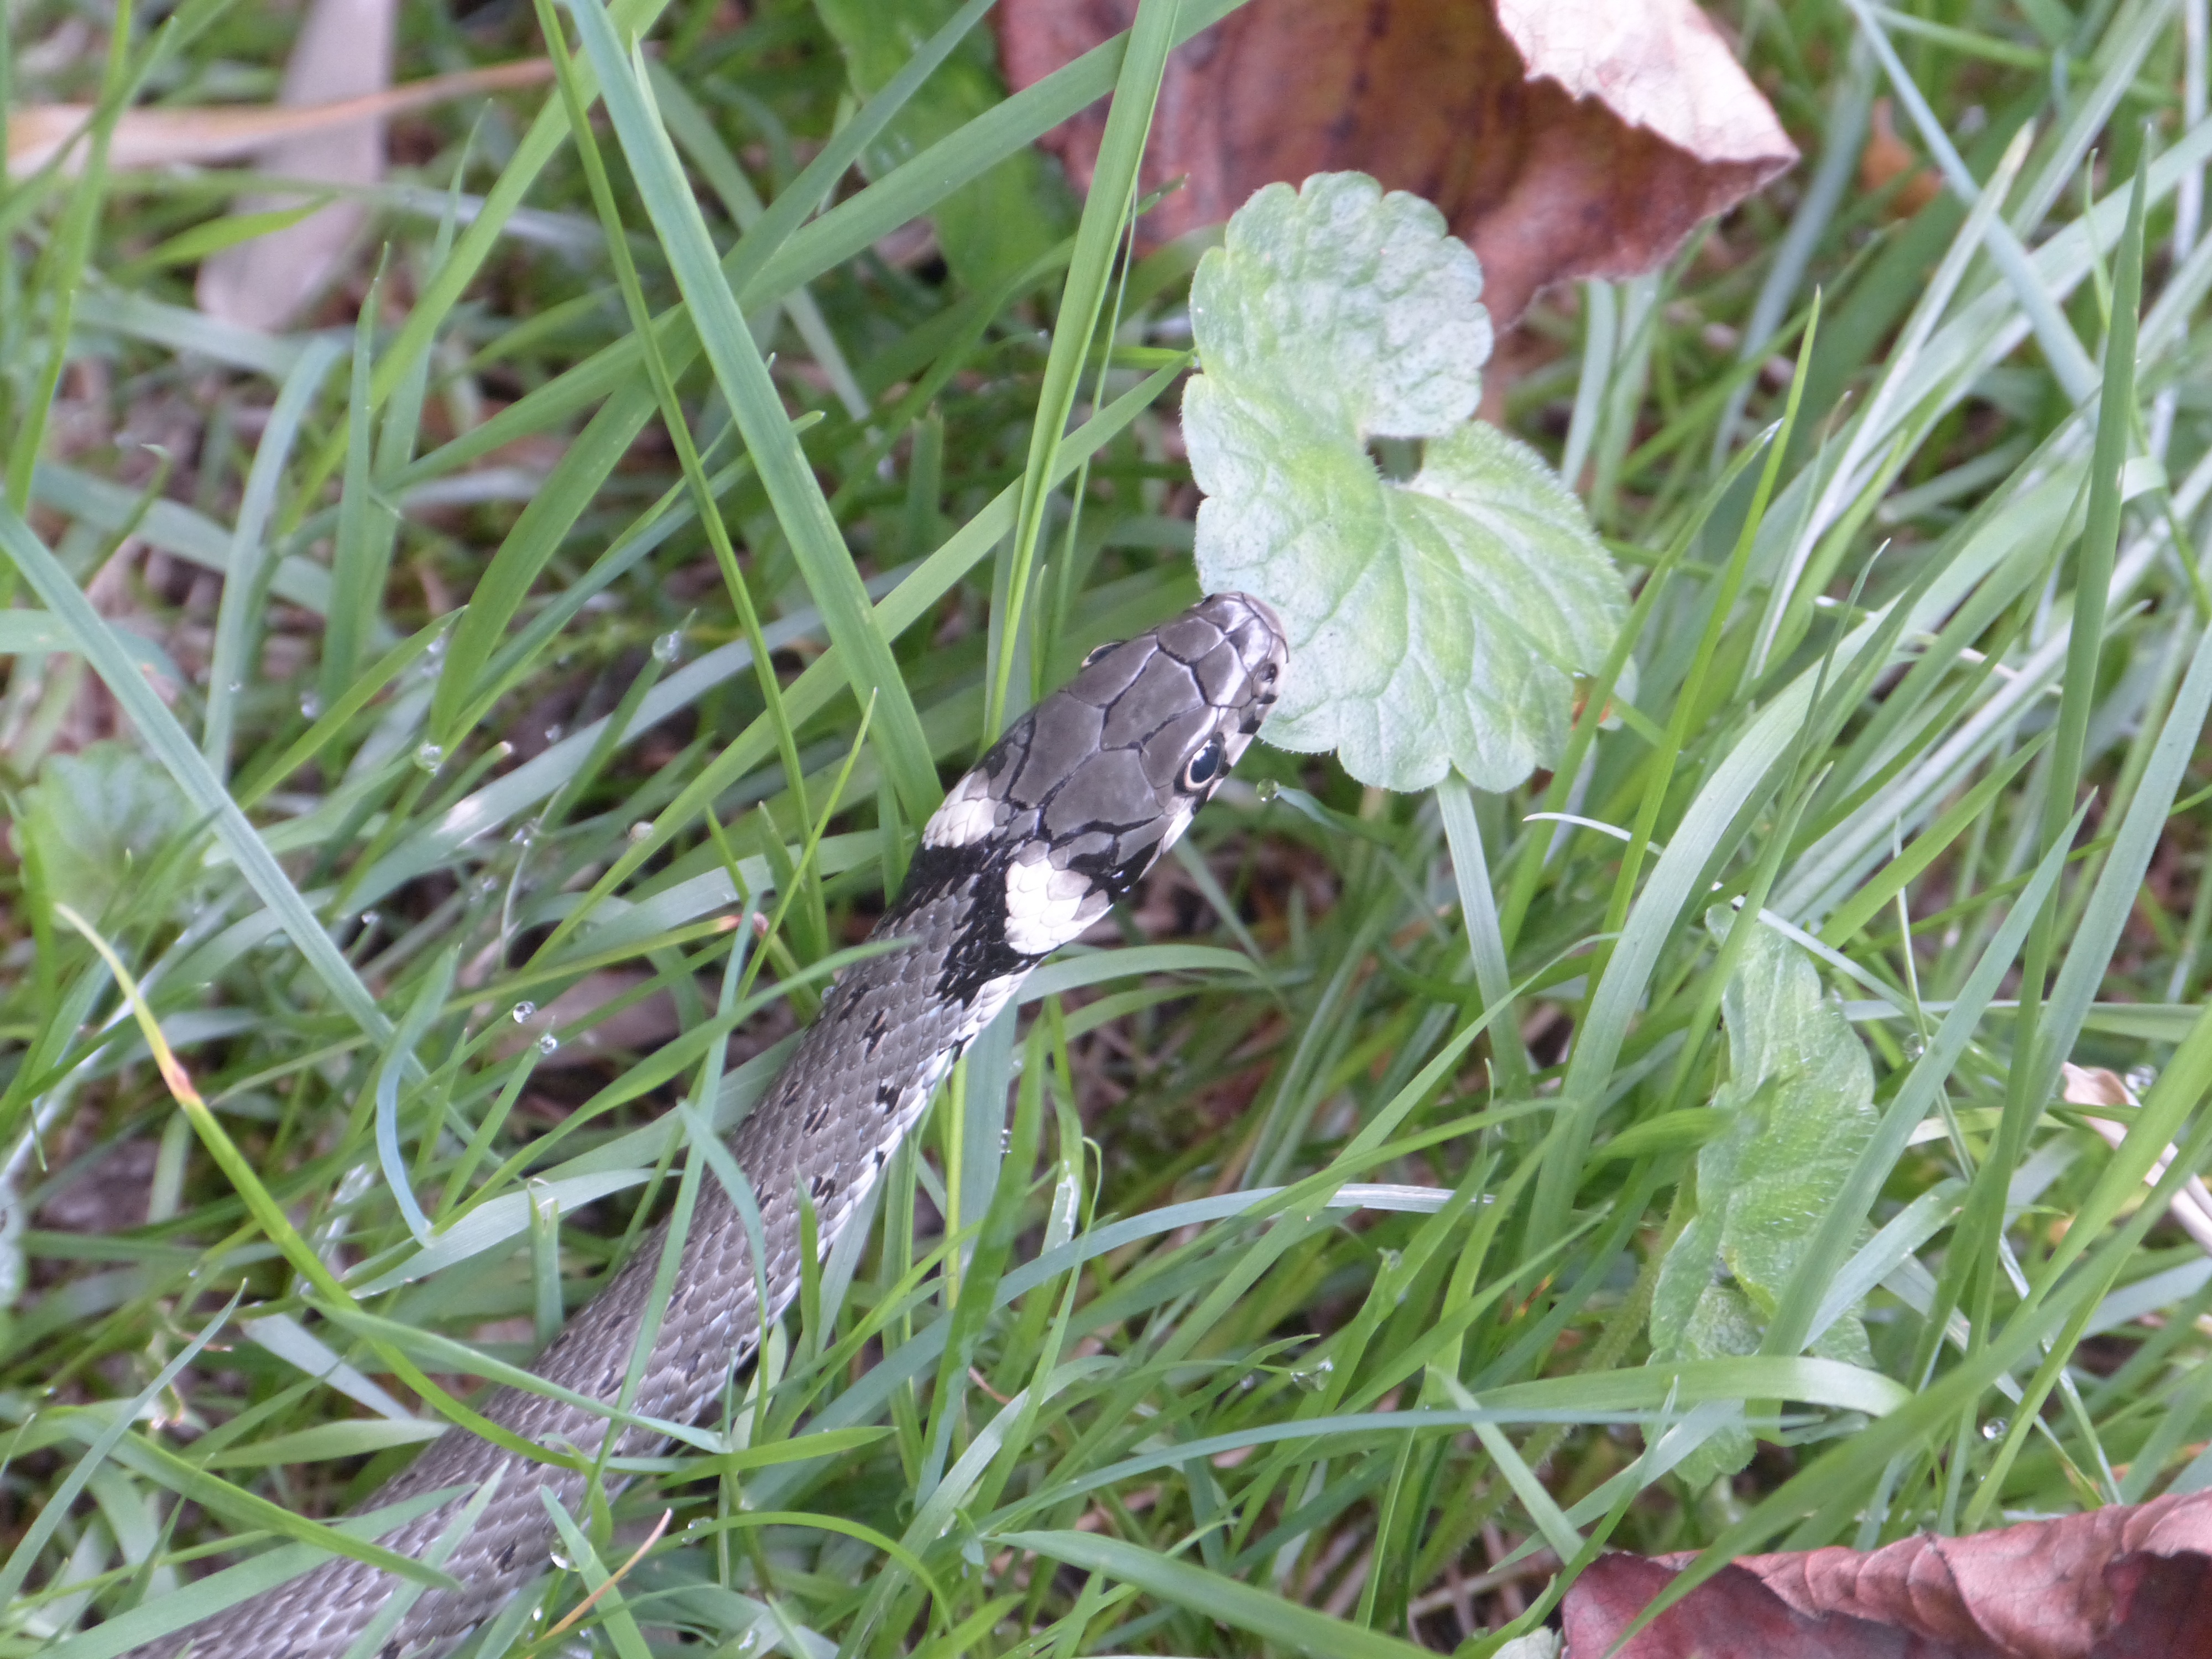
grass, bird, lawn, leaf, flower, animal, wildlife, insect, reptile, scale, fauna, drawing, snake, natter, species, young animal, grass snake, non hazardous, natrix natrix, colubridae, moths and butterflies, head game, mind drawing, neck patch, barren grass snake